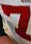
Number: 7